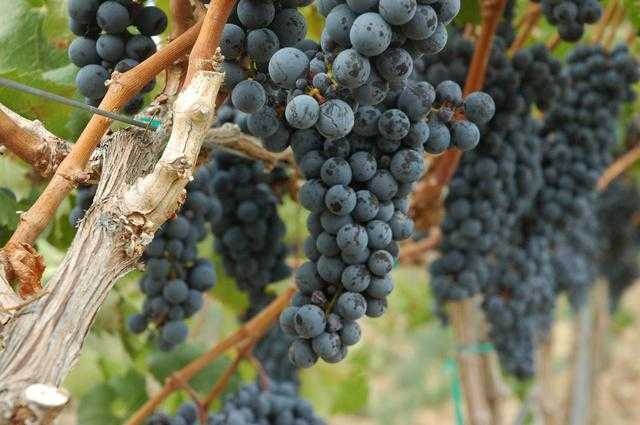
Label: Grapes